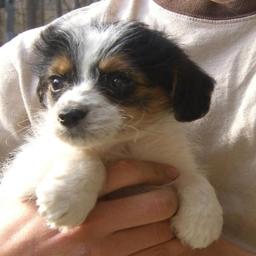
Animal: dogs